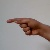
The image shows a hand gesture representing the letter 'G' in Indian Sign Language.